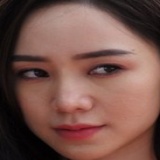
diễn viên Quỳnh Kool